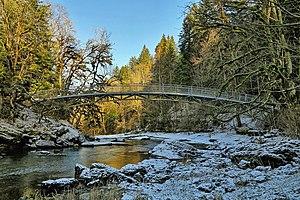
La passerelle franco-suisse sur le Doubs en amont du saut
Le Saut du Doubs est une chute de 27 mètres de hauteur sur le Doubs située sur la frontière franco-suisse, et pour partie dans la commune de Villers-le-Lac côté français, pour partie dans celle des Brenets côté suisse.